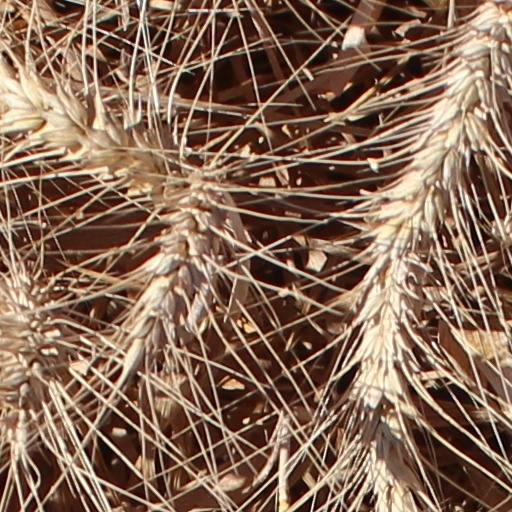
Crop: wheat